Kristen Bell

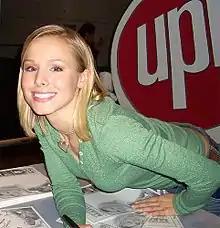
Bell signing autographs in 2006 at the Metreon in San Francisco

Bell has been associated with the idea that "nerdy is the new cool", and she explained, "what was previously perceived as nerdy is now viewed as original. What I like about nerdiness, geekiness, is it doesn't really matter what you're into—it just means you're not a follower." She has also said, "I love nerds. Comic-Con junkies are the tastemakers of tomorrow. Isn't that funny? The tables have turned." Vanessa Juarez of "Entertainment Weekly" commented that Bell's roles on "Veronica Mars", "Heroes" and as a "Star Wars" fanatic in "Fanboys" have "solidif[ied] her placement at the center of the geek universe," while Rodney Rothman stated, "I guess she's cornered the market on losers." Bell's work is often compared to Sarah Michelle Gellar's portrayal of the title character on the television series "Buffy the Vampire Slayer". Frank Scheck of "The Hollywood Reporter" stated that Bell was "arguably the television successor [to Gellar's portrayal of Buffy] when it comes to fighting bad guys." Bell is sometimes confused with Lauren Conrad from "The Hills". "Yeah, sometimes fans yell, 'Hey, Lauren' to me, but usually from a distance," said Bell.